Peopling of the Americas

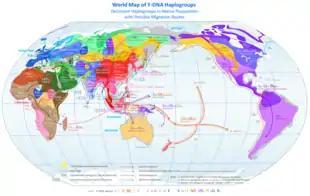
Map of Y-Chromosome Haplogroups – dominant haplogroups in pre-colonial populations with proposed migrations routes

Pre-LGM migration across Beringia has been proposed to explain purported pre-LGM ages of archaeological sites in the Americas such as Bluefish Caves and Old Crow Flats in the Yukon Territory, and Meadowcroft Rock Shelter in Pennsylvania. The oldest archaeological sites on the Alaskan side of Beringia date to around 14,000 BP. It is possible that a small founder population had entered Beringia before that time. However, archaeological sites that date closer to the LGM on either the Siberian or the Alaskan side of Beringia are lacking. Biomarker and microfossil analyses of sediments from Lake E5 and Burial Lake in northern Alaska suggest human presence in eastern Beringia as early as 34,000 years ago. These sedimentary analyses have been suggested to be the only possibly recoverable remnants of humans living in Alaska during the last Glacial period.